Little Women (2022 TV series)

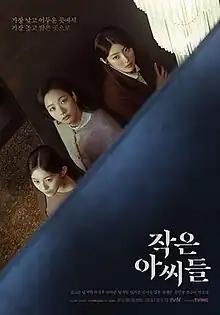
Promotional poster

Little Women is a South Korean television series directed by Kim Hee-won, and starring Kim Go-eun, Nam Ji-hyun, and Park Ji-hu. It aired from September 3 to October 9, 2022, on tvN's Saturdays and Sundays at 21:10 (KST). It is also available for streaming on Netflix in selected regions.